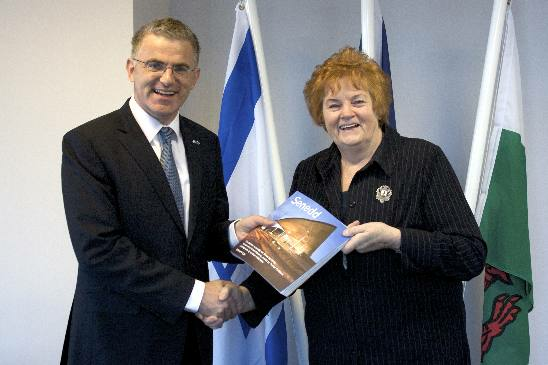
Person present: Yes